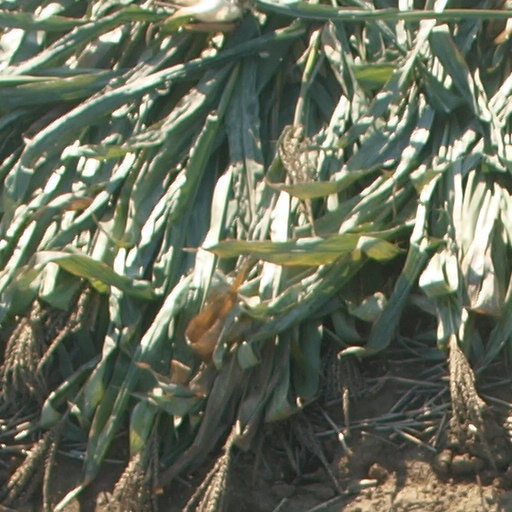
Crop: maize; corn